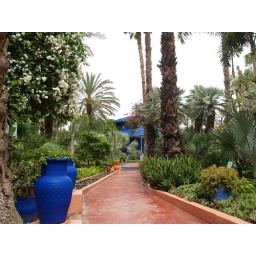
A haven of calm in manic Marrakech. A blue sky would have been nice.